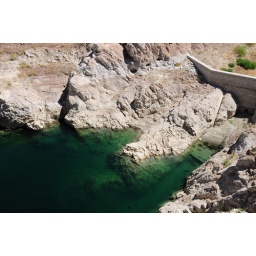
green water by the dam